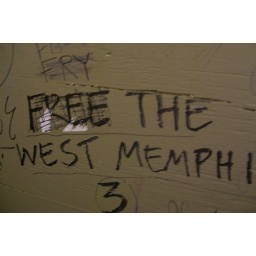
Found on a bathroom door at Vino's in Little Rock.